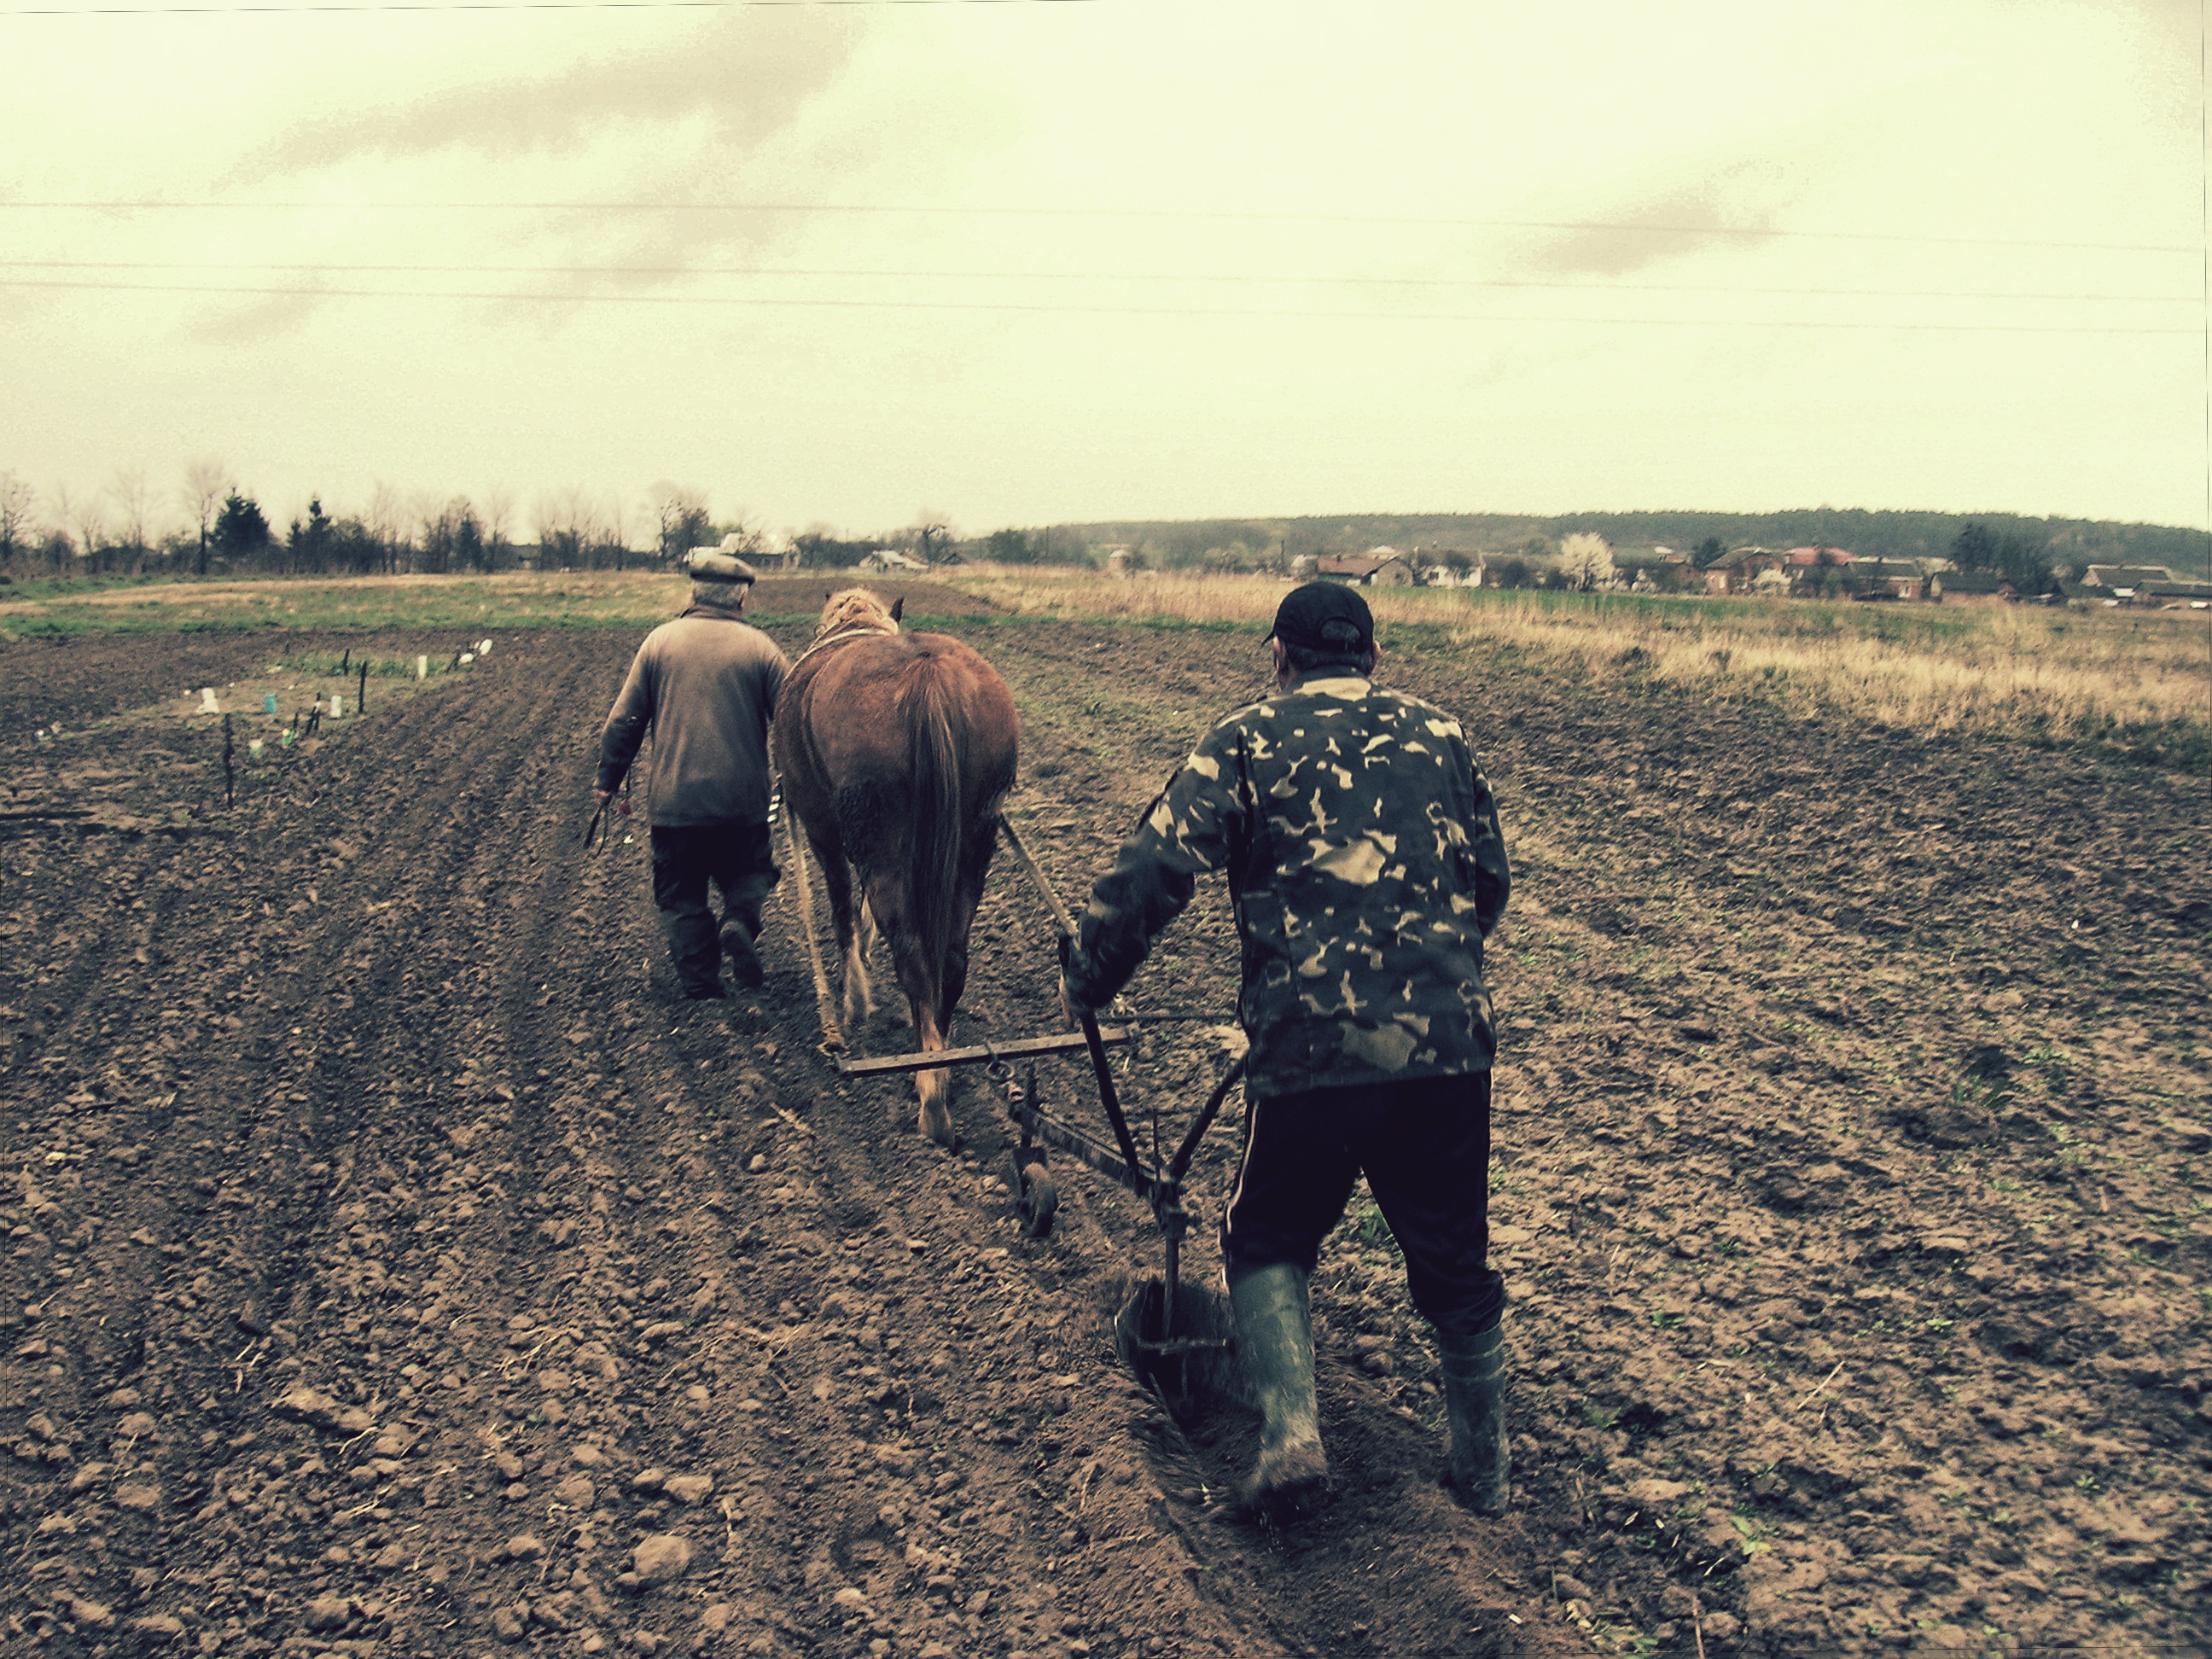
work, field, village, horse, agriculture, plowing, treatment, rural area, vegetable garden, plow, agricultural work, cattle like mammal, horse like mammal, heavily